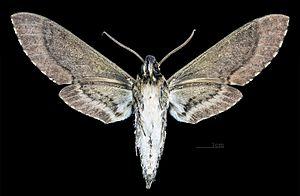
Manduca scutata est une espèce de papillons de nuit de la famille des Sphingidae, de la sous-famille des Sphinginae et de la tribu des Sphingini.